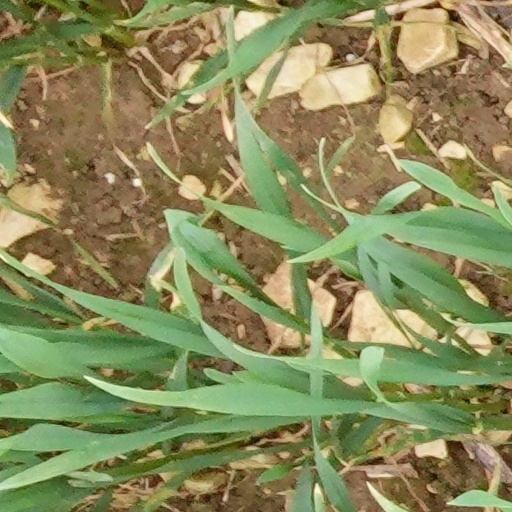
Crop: wheat